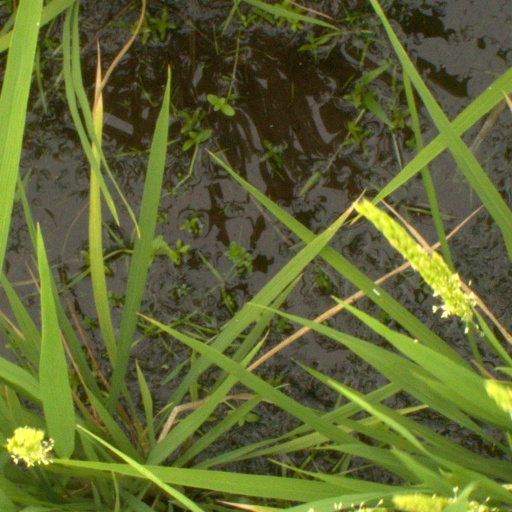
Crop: rice